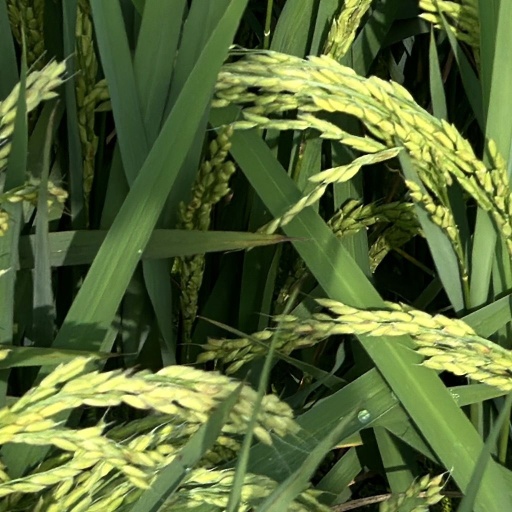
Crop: rice